Fungus

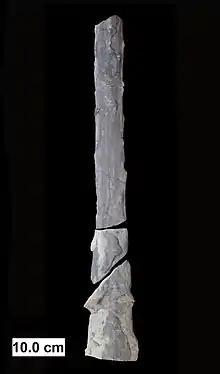
"Prototaxites milwaukeensis" (Penhallow, 1908)—a Middle Devonian fungus from Wisconsin

The earliest fossils possessing features typical of fungi date to the Paleoproterozoic era, some (Ma); these multicellular benthic organisms had filamentous structures capable of anastomosis. Other studies (2009) estimate the arrival of fungal organisms at about 760–1060Ma on the basis of comparisons of the rate of evolution in closely related groups. The oldest fossilizied mycelium to be identified from its molecular composition is between 715 and 810 million years old. For much of the Paleozoic Era (542–251Ma), the fungi appear to have been aquatic and consisted of organisms similar to the extant chytrids in having flagellum-bearing spores. The evolutionary adaptation from an aquatic to a terrestrial lifestyle necessitated a diversification of ecological strategies for obtaining nutrients, including parasitism, saprobism, and the development of mutualistic relationships such as mycorrhiza and lichenization. Studies suggest that the ancestral ecological state of the Ascomycota was saprobism, and that independent lichenization events have occurred multiple times.